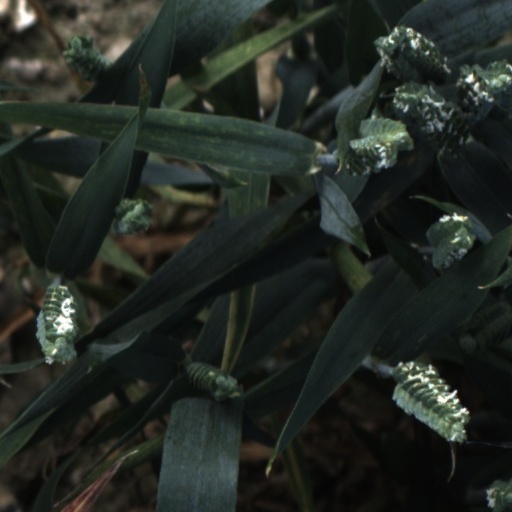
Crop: wheat